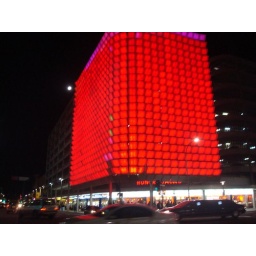
Pultney st. car park building changing lights, underneath is Hungry Jack's